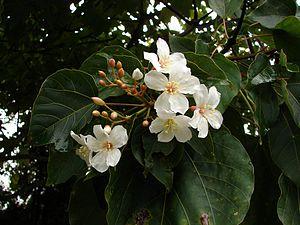
Vernicia montana est une espèce de Vernicia dans la famille des Euphorbiaceae, originaire de l'Asie du Sud-est.